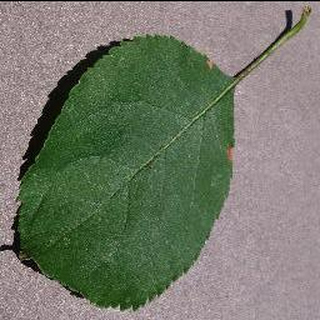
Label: apple_black_rot